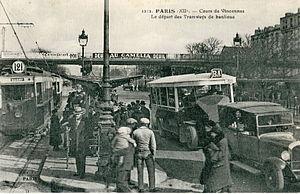
Carte postale ancienne éditée par FF n°1212PARIS XIIe - Cours de Vincennes - Le départ des Tramways de banlieue
Le cours de Vincennes est une voie de Paris reliant la place de la Nation à la porte de Vincennes. Il constitue une artère majeure servant de limite entre le 12ᵉ arrondissement et le 20ᵉ arrondissement.